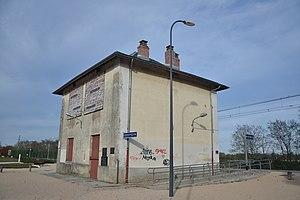
Gare ferroviaire du Vernet-d'Ariège (France).